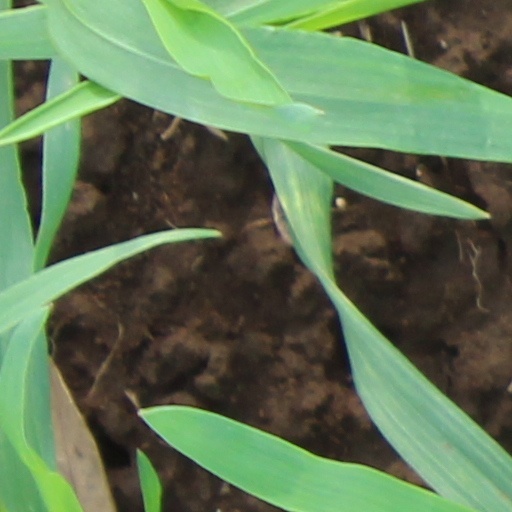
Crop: wheat